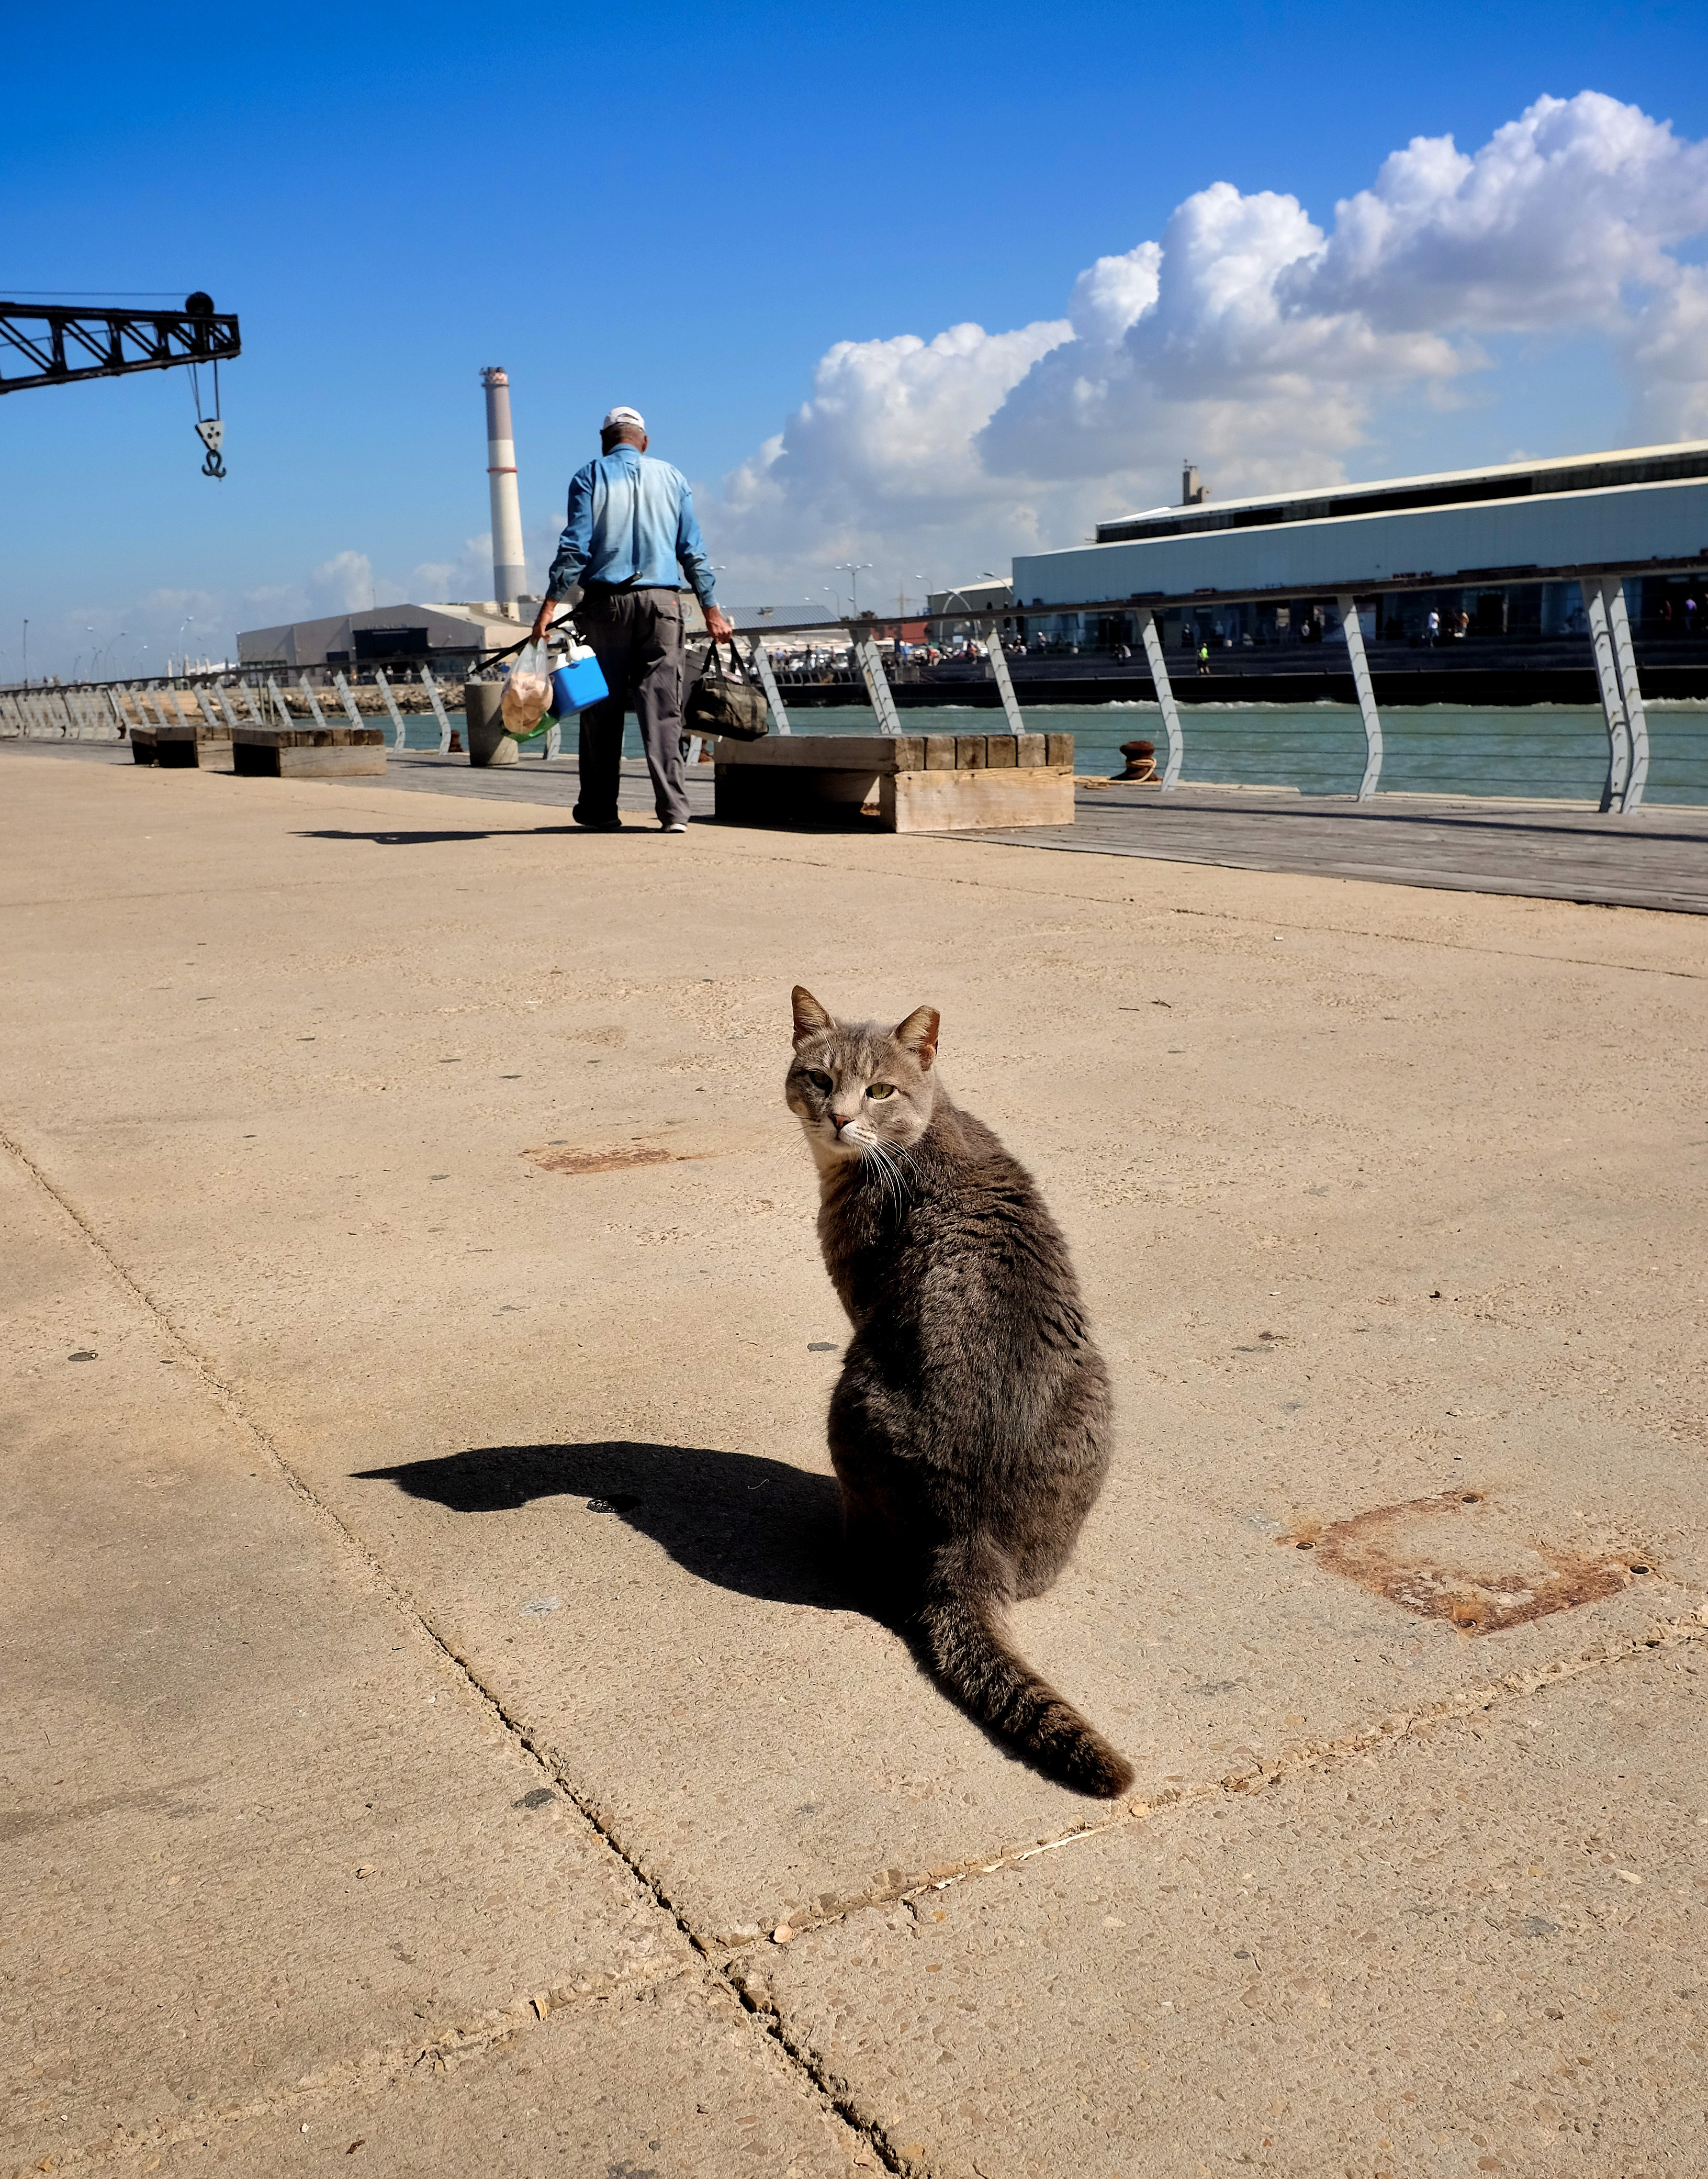
beach, sea, sand, vacation, fujifilm, cat, fisherman, mammal, harbor, harbour, port, streetphotography, x100, fuji, x100s, tlv, catchoftheday